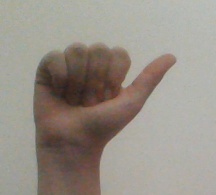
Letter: dhad